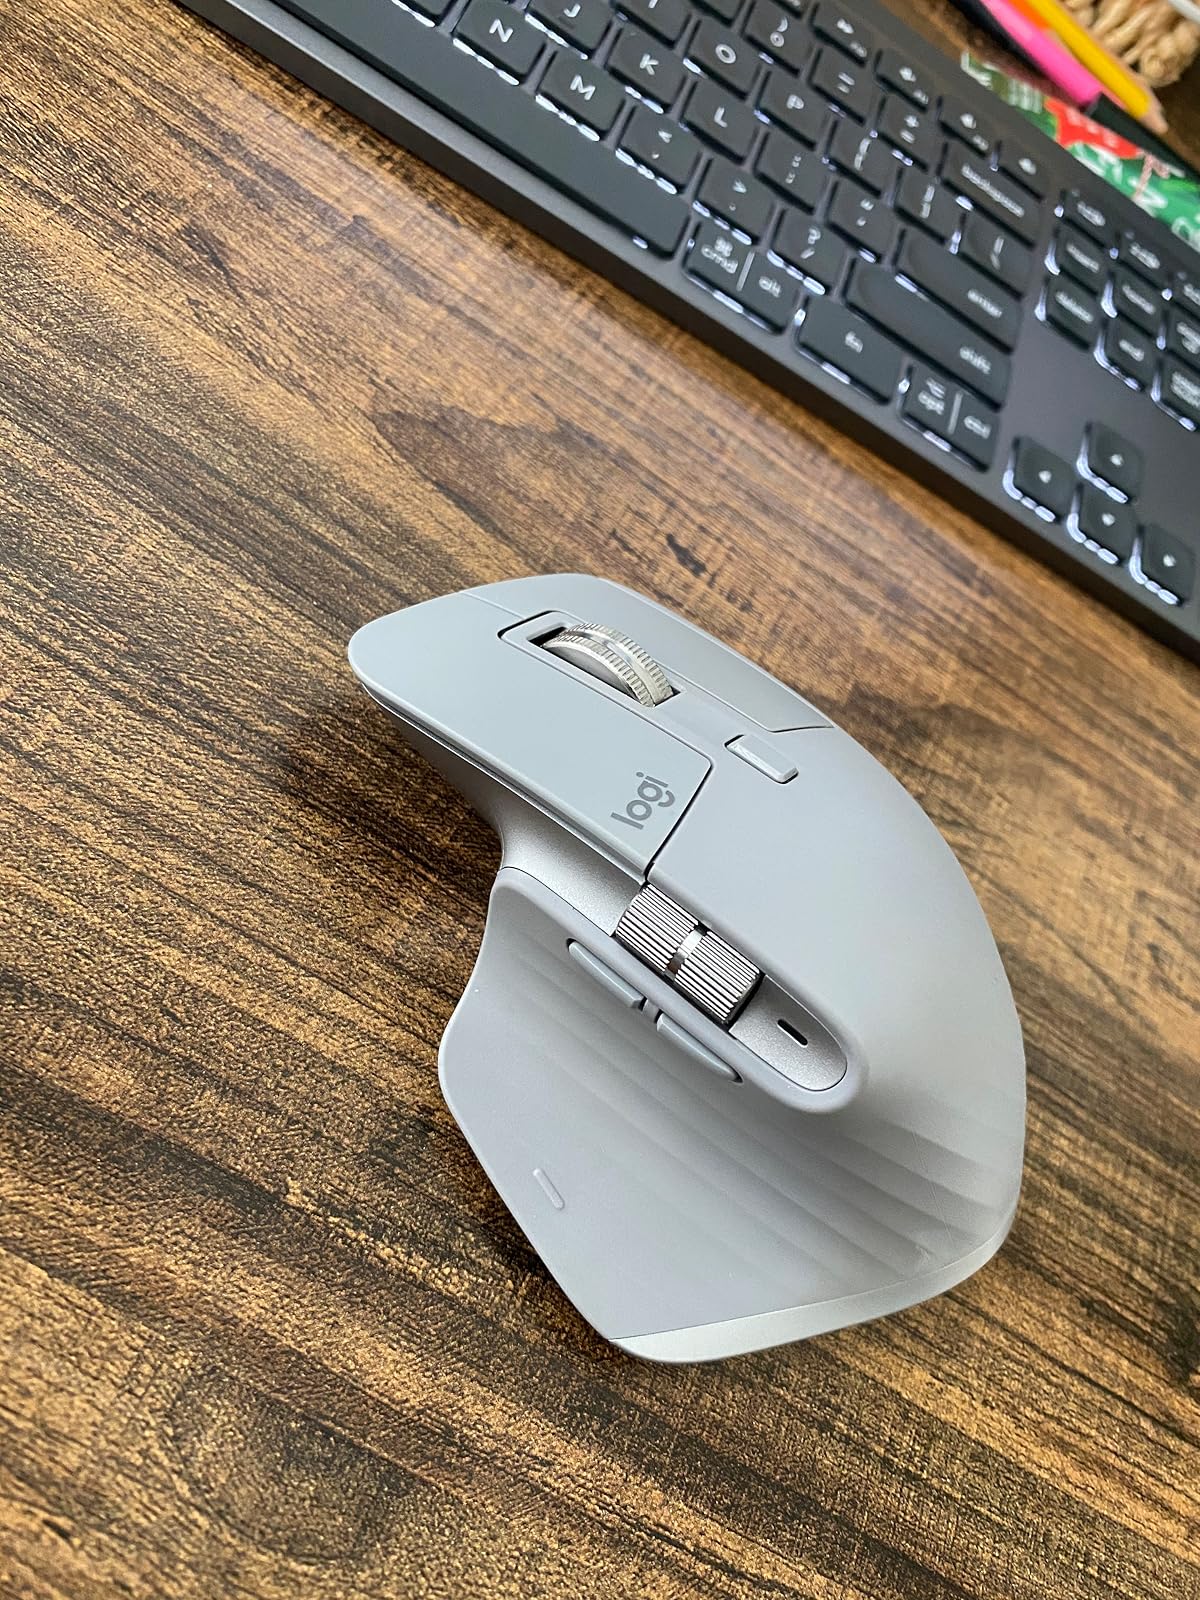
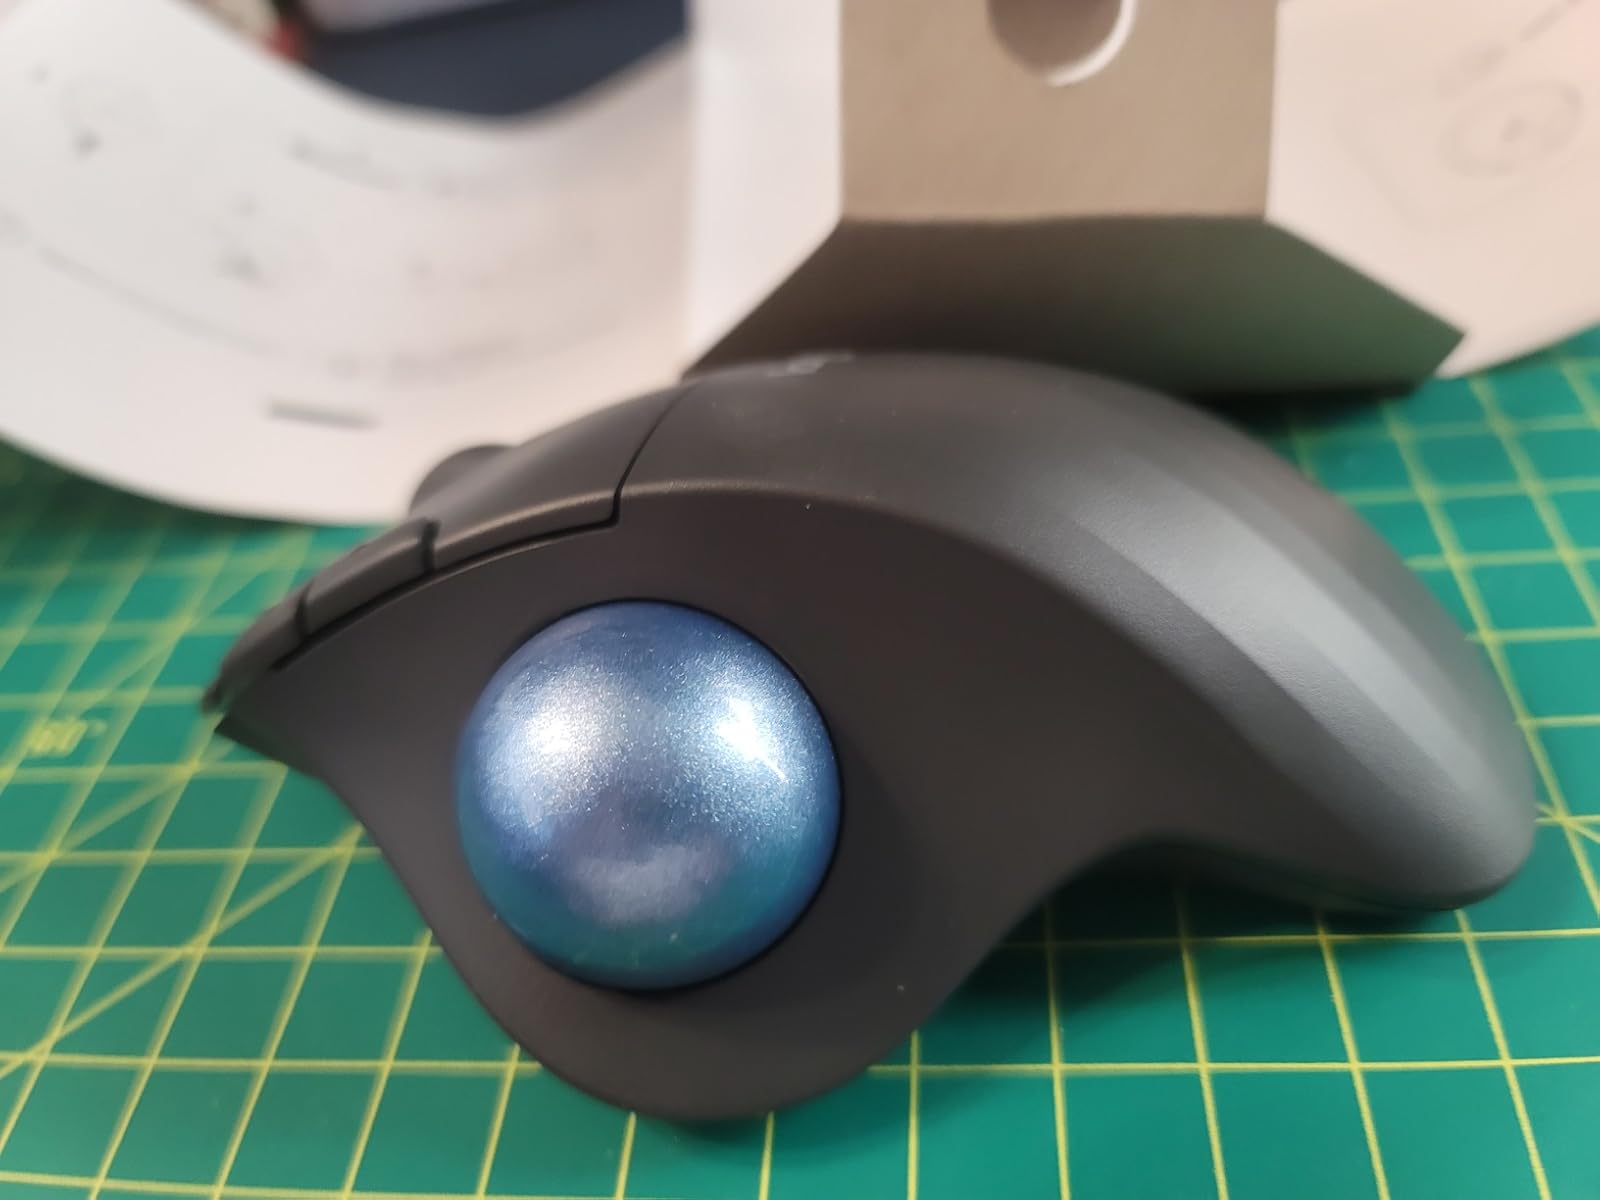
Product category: mouse
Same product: no